RFB X-113

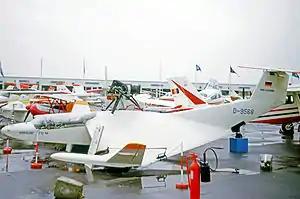
The RFB X-113 Aerofoil Boat exhibited at the 1973 Paris Air Show at Le Bourget Airport

The RFB X-113 Aerofoil Boat was an experimental ground effect vehicle intended to work over water. It was one of three such aircraft designed by Alexander Lippisch in the 1960s and early 1970s. The X-113 first flew in 1970; only one was built.